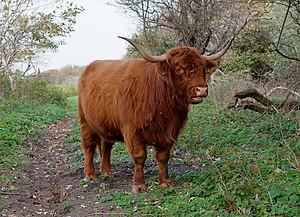
La highland est une race bovine écossaise originaire de la région des Highlands.